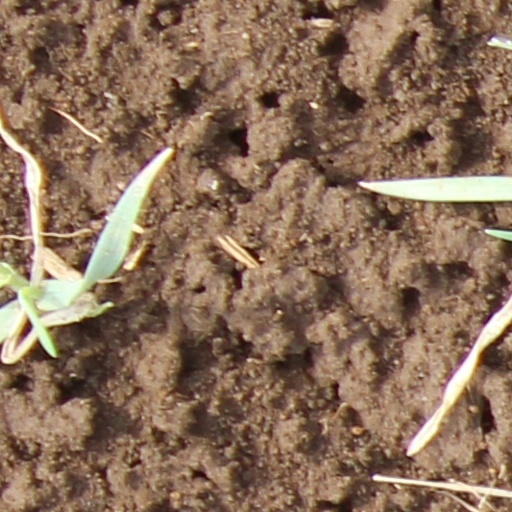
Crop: wheat